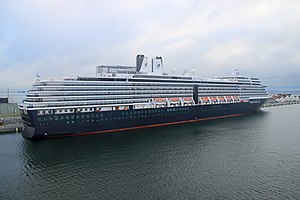
Krydstogt
Et Krydstogtskib i Københavns Havn.
Et krydstogt er en turistrundrejse til søs.